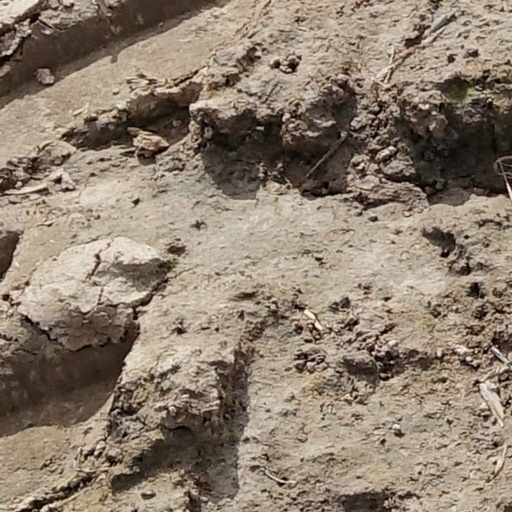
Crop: wheat